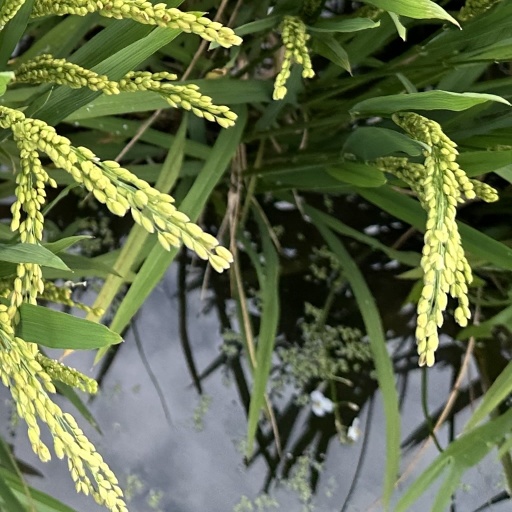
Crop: rice